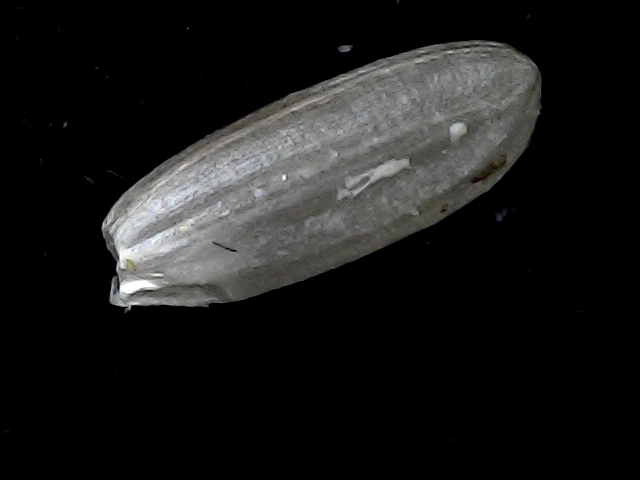
Rice variety: BD95